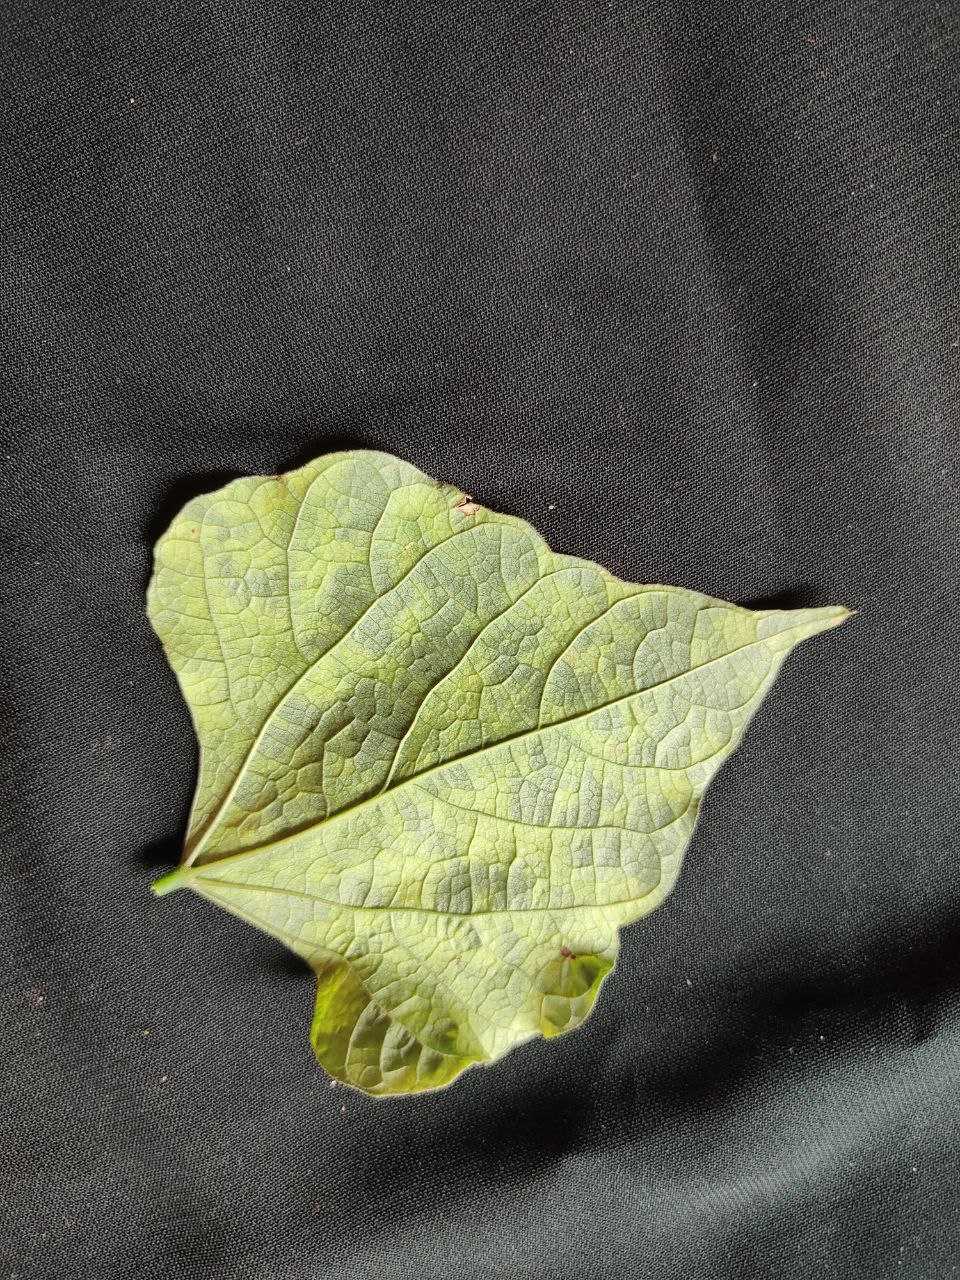
Crop: bean
Leaf condition: Mosaic Virus